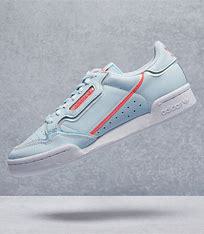
Brand: Adidas
Model: Continental 80